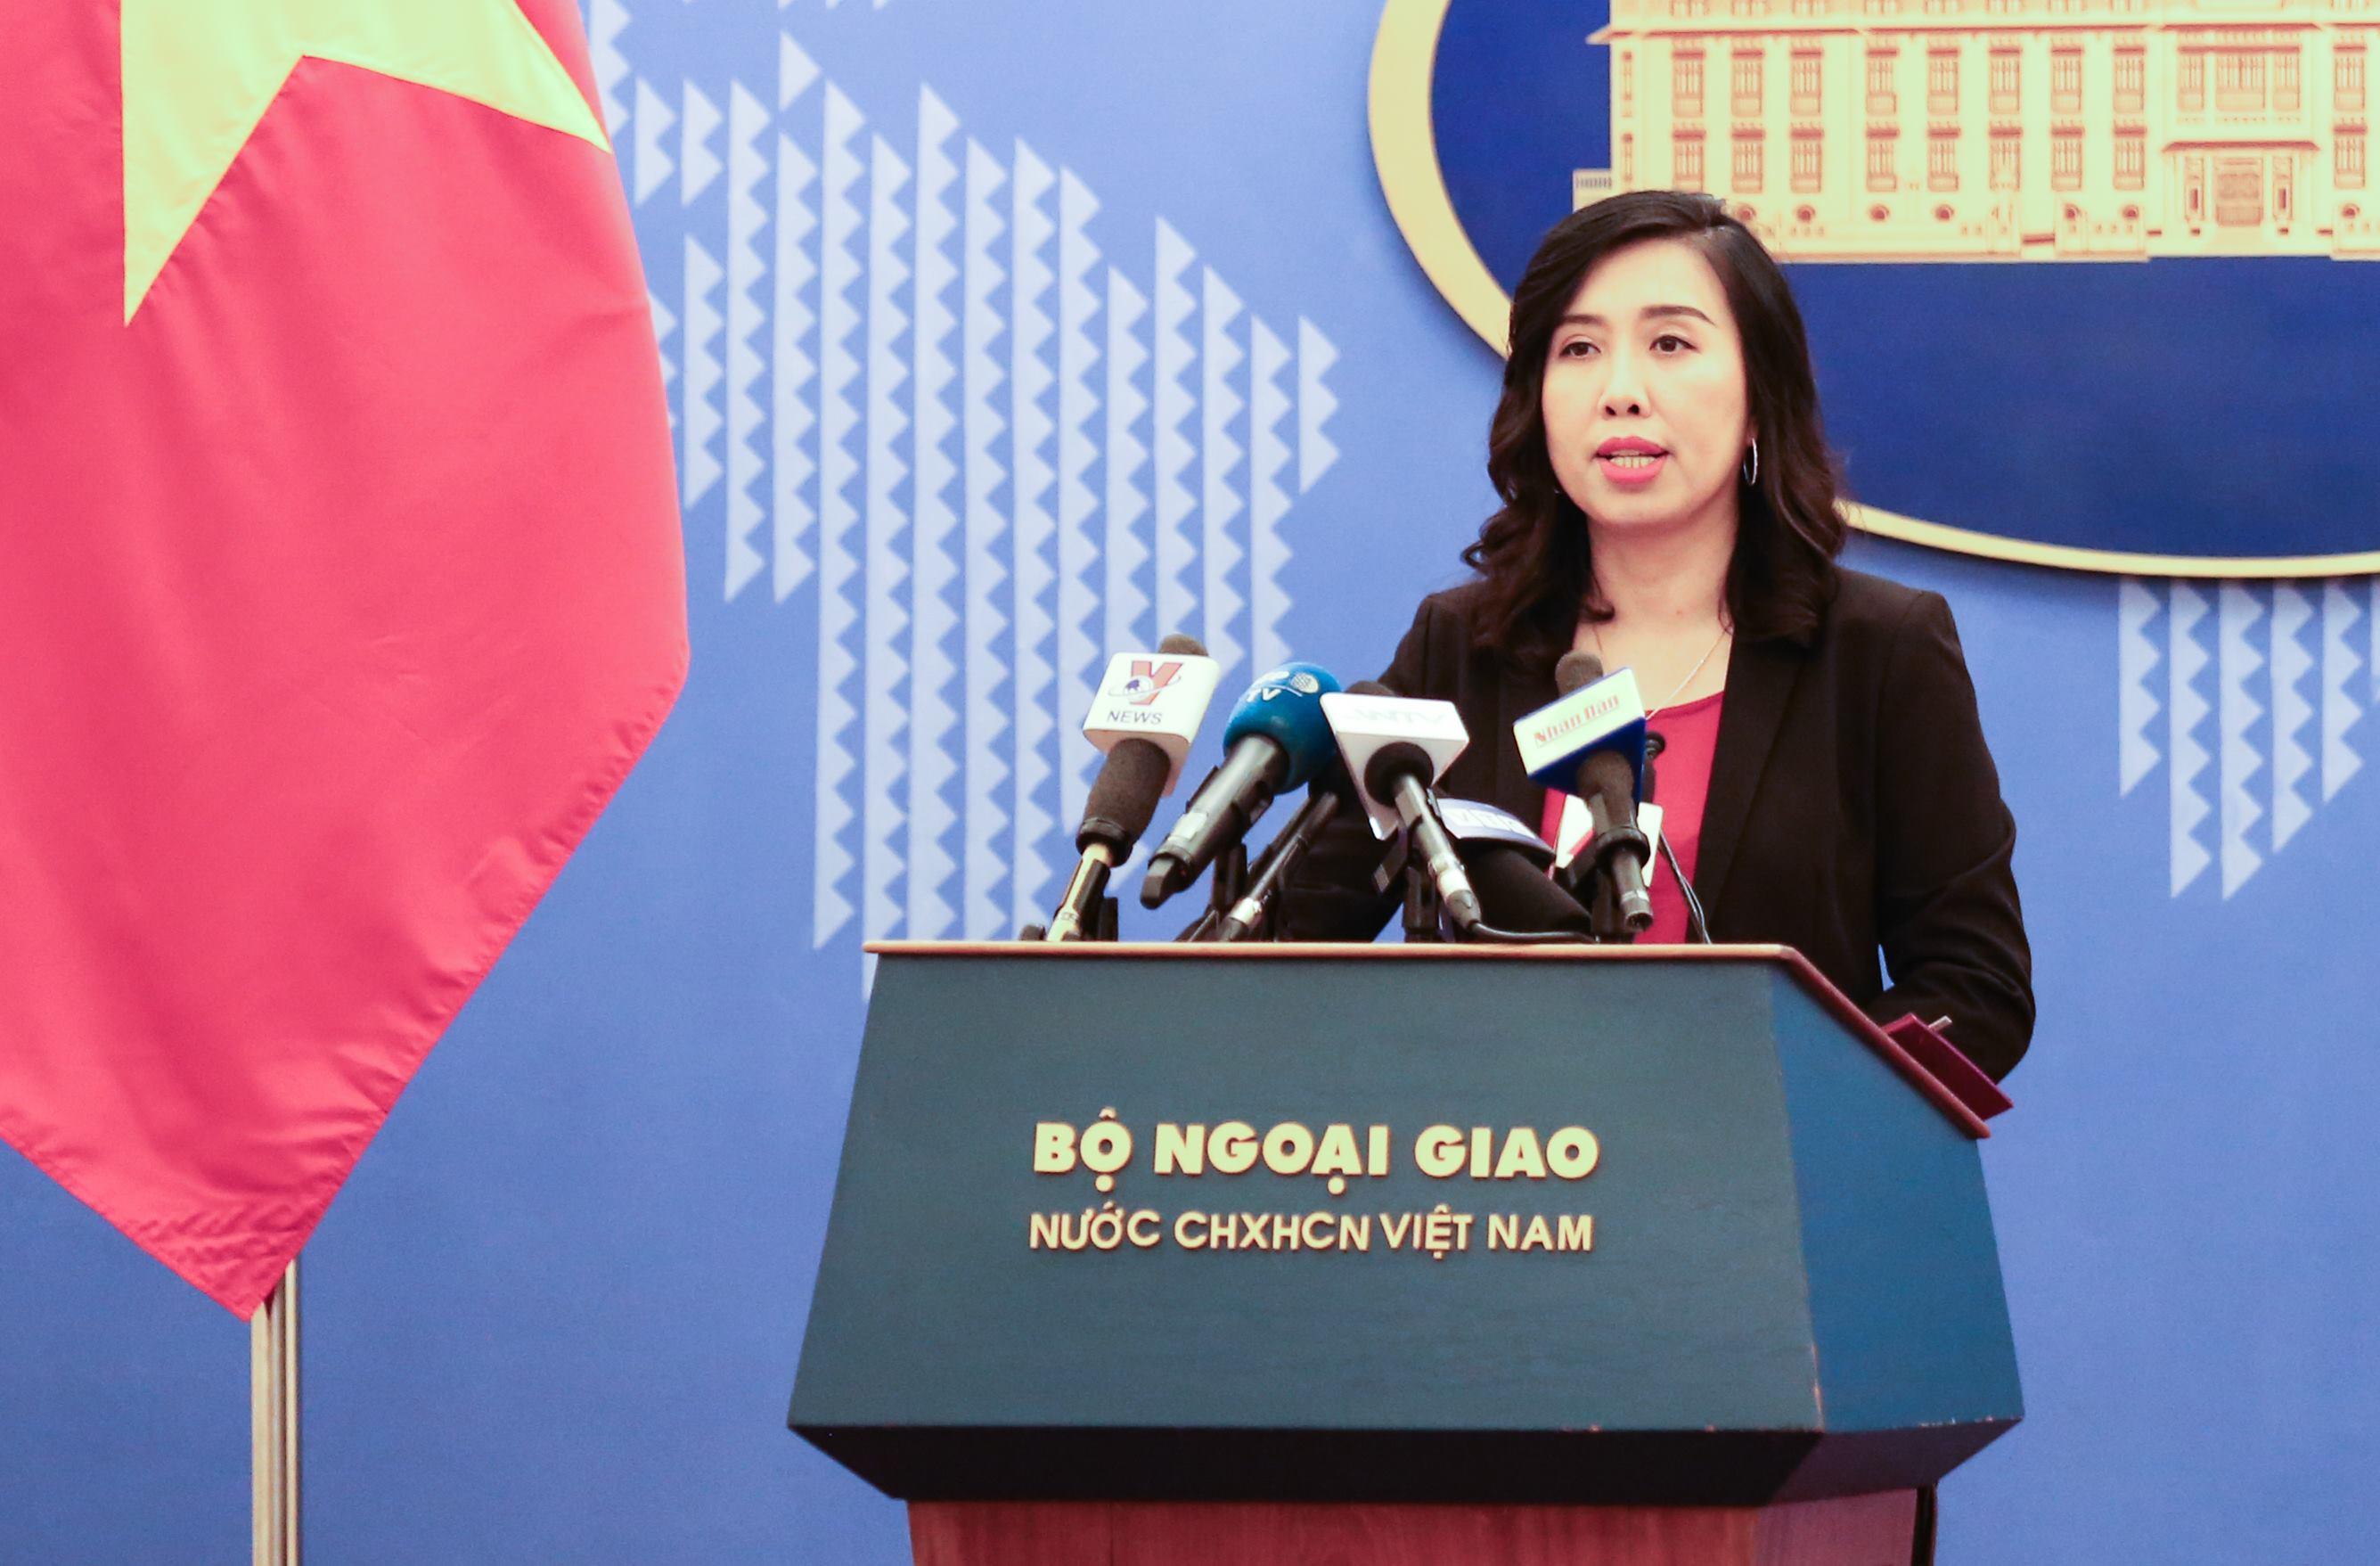
người phụ nữ đang phát biểu trước những chiếc micro